Calais Jungle

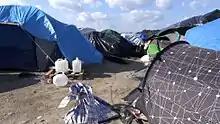
Tents at the jungle in October 2015

By September 2014, "The Guardian" estimated that there were 1,300 migrants in Calais, mostly from Eritrea, Somalia and Syria. In 2015, during the peak of the European migrant crisis, the numbers began to grow. Migrants arrived from Afghanistan, Darfur, Iraq and other conflict zones. By July 2015, "The Telegraph" reported that the "new jungle" had 3,000 inhabitants.